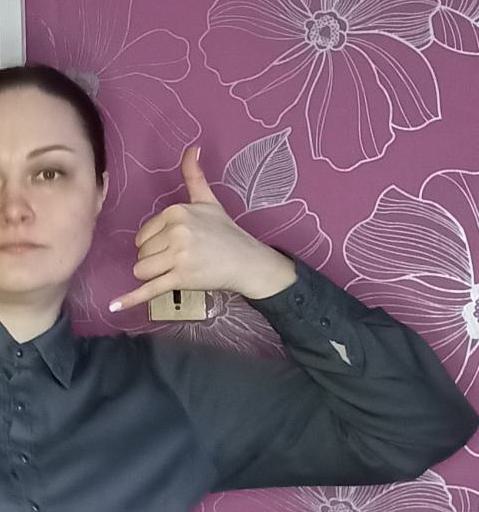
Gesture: call